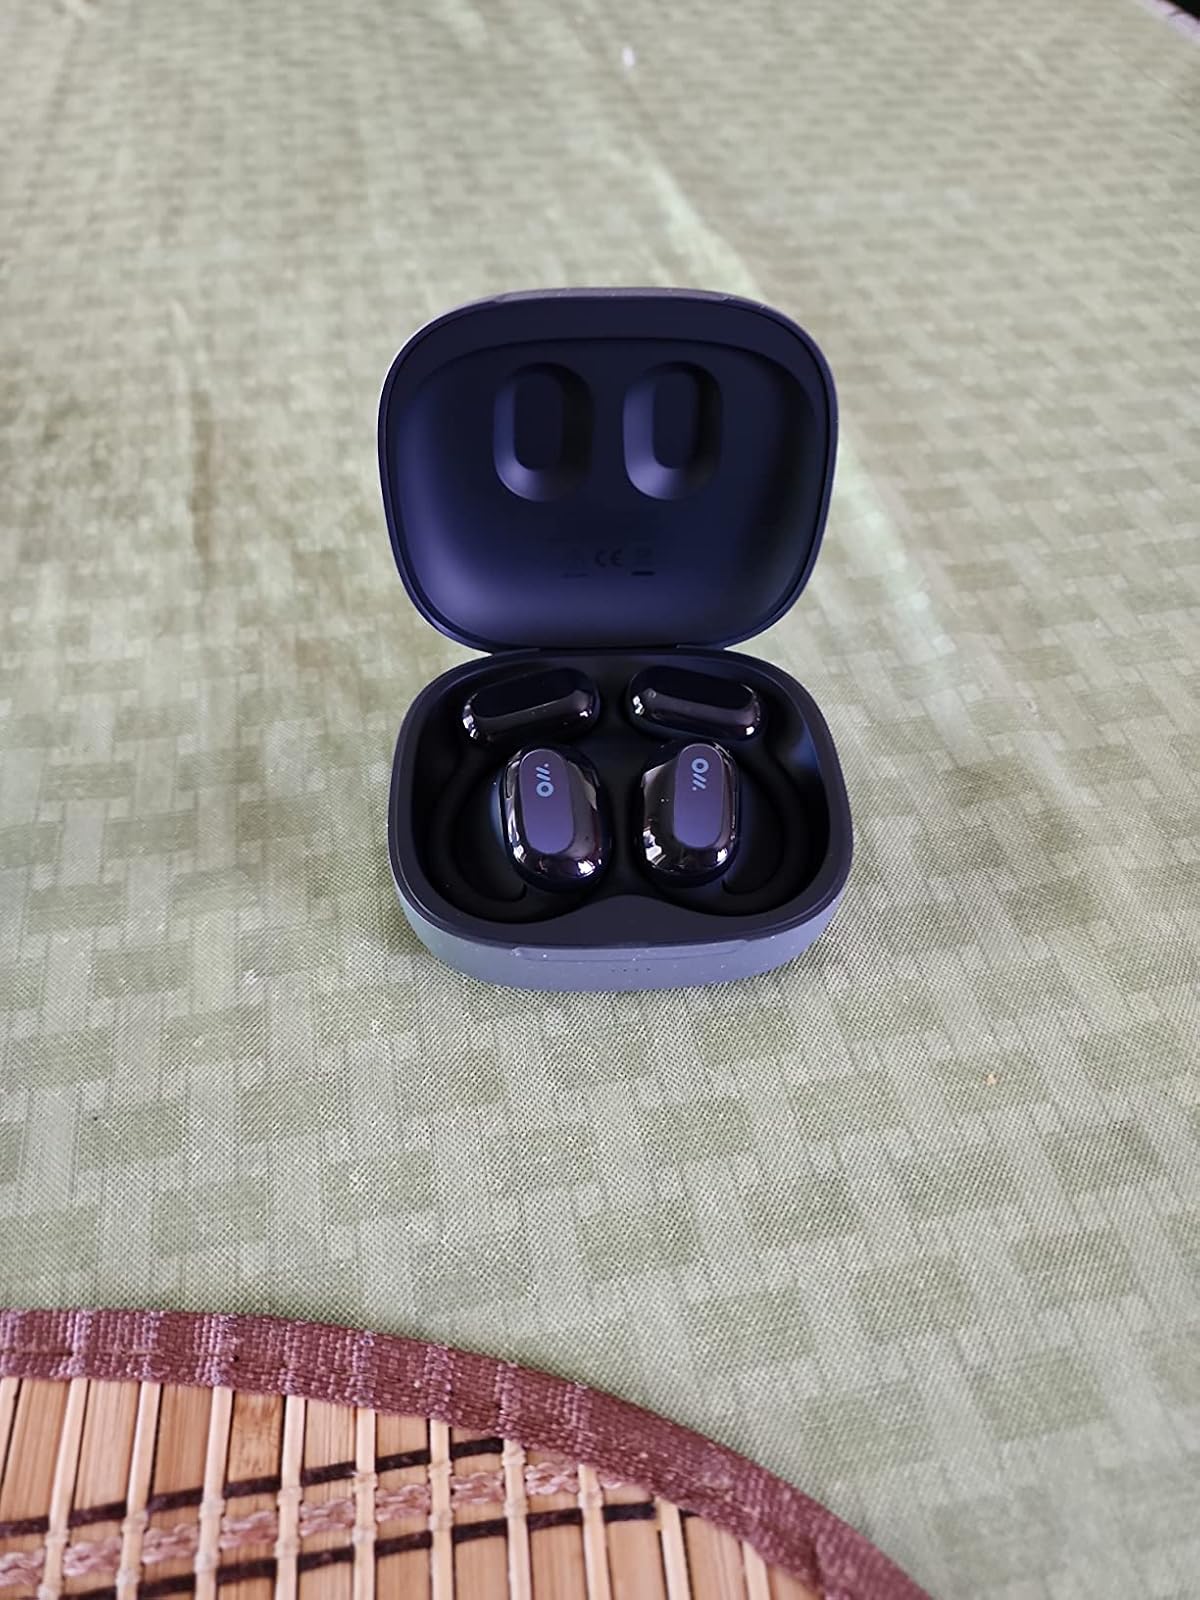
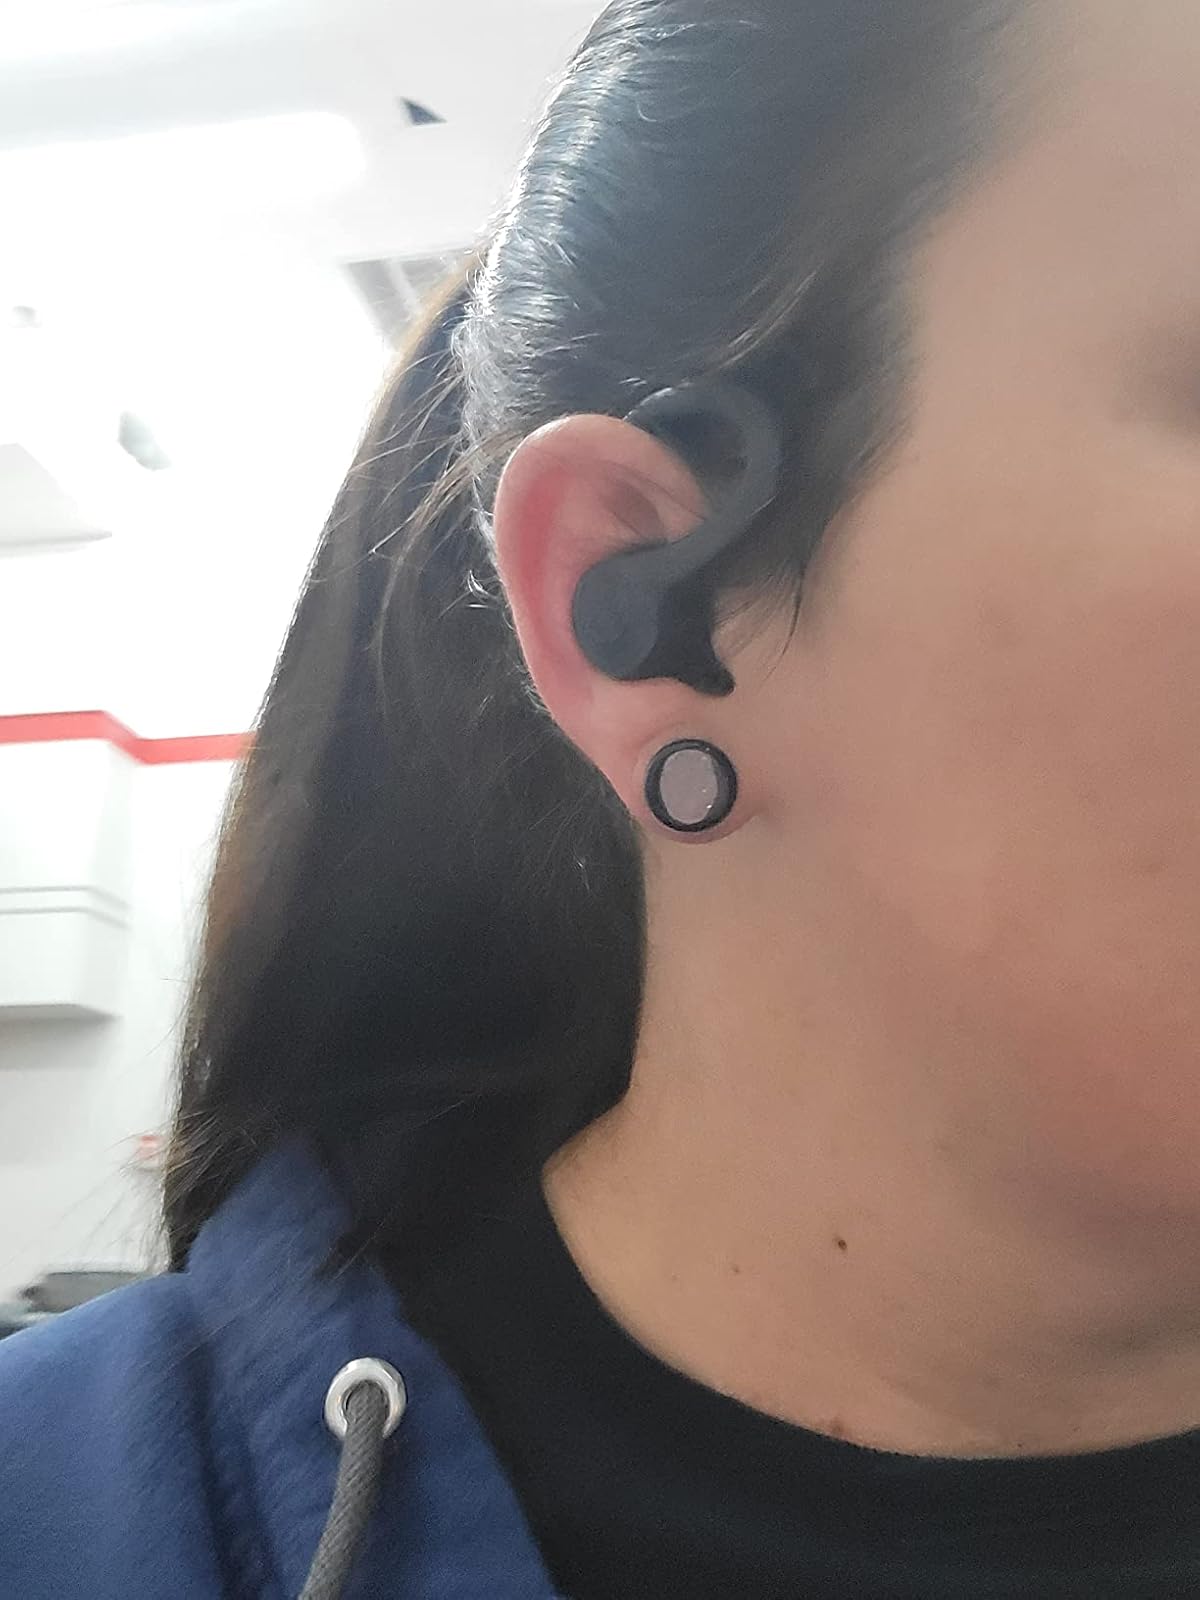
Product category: earbuds
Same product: no